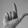
ASL letter: L